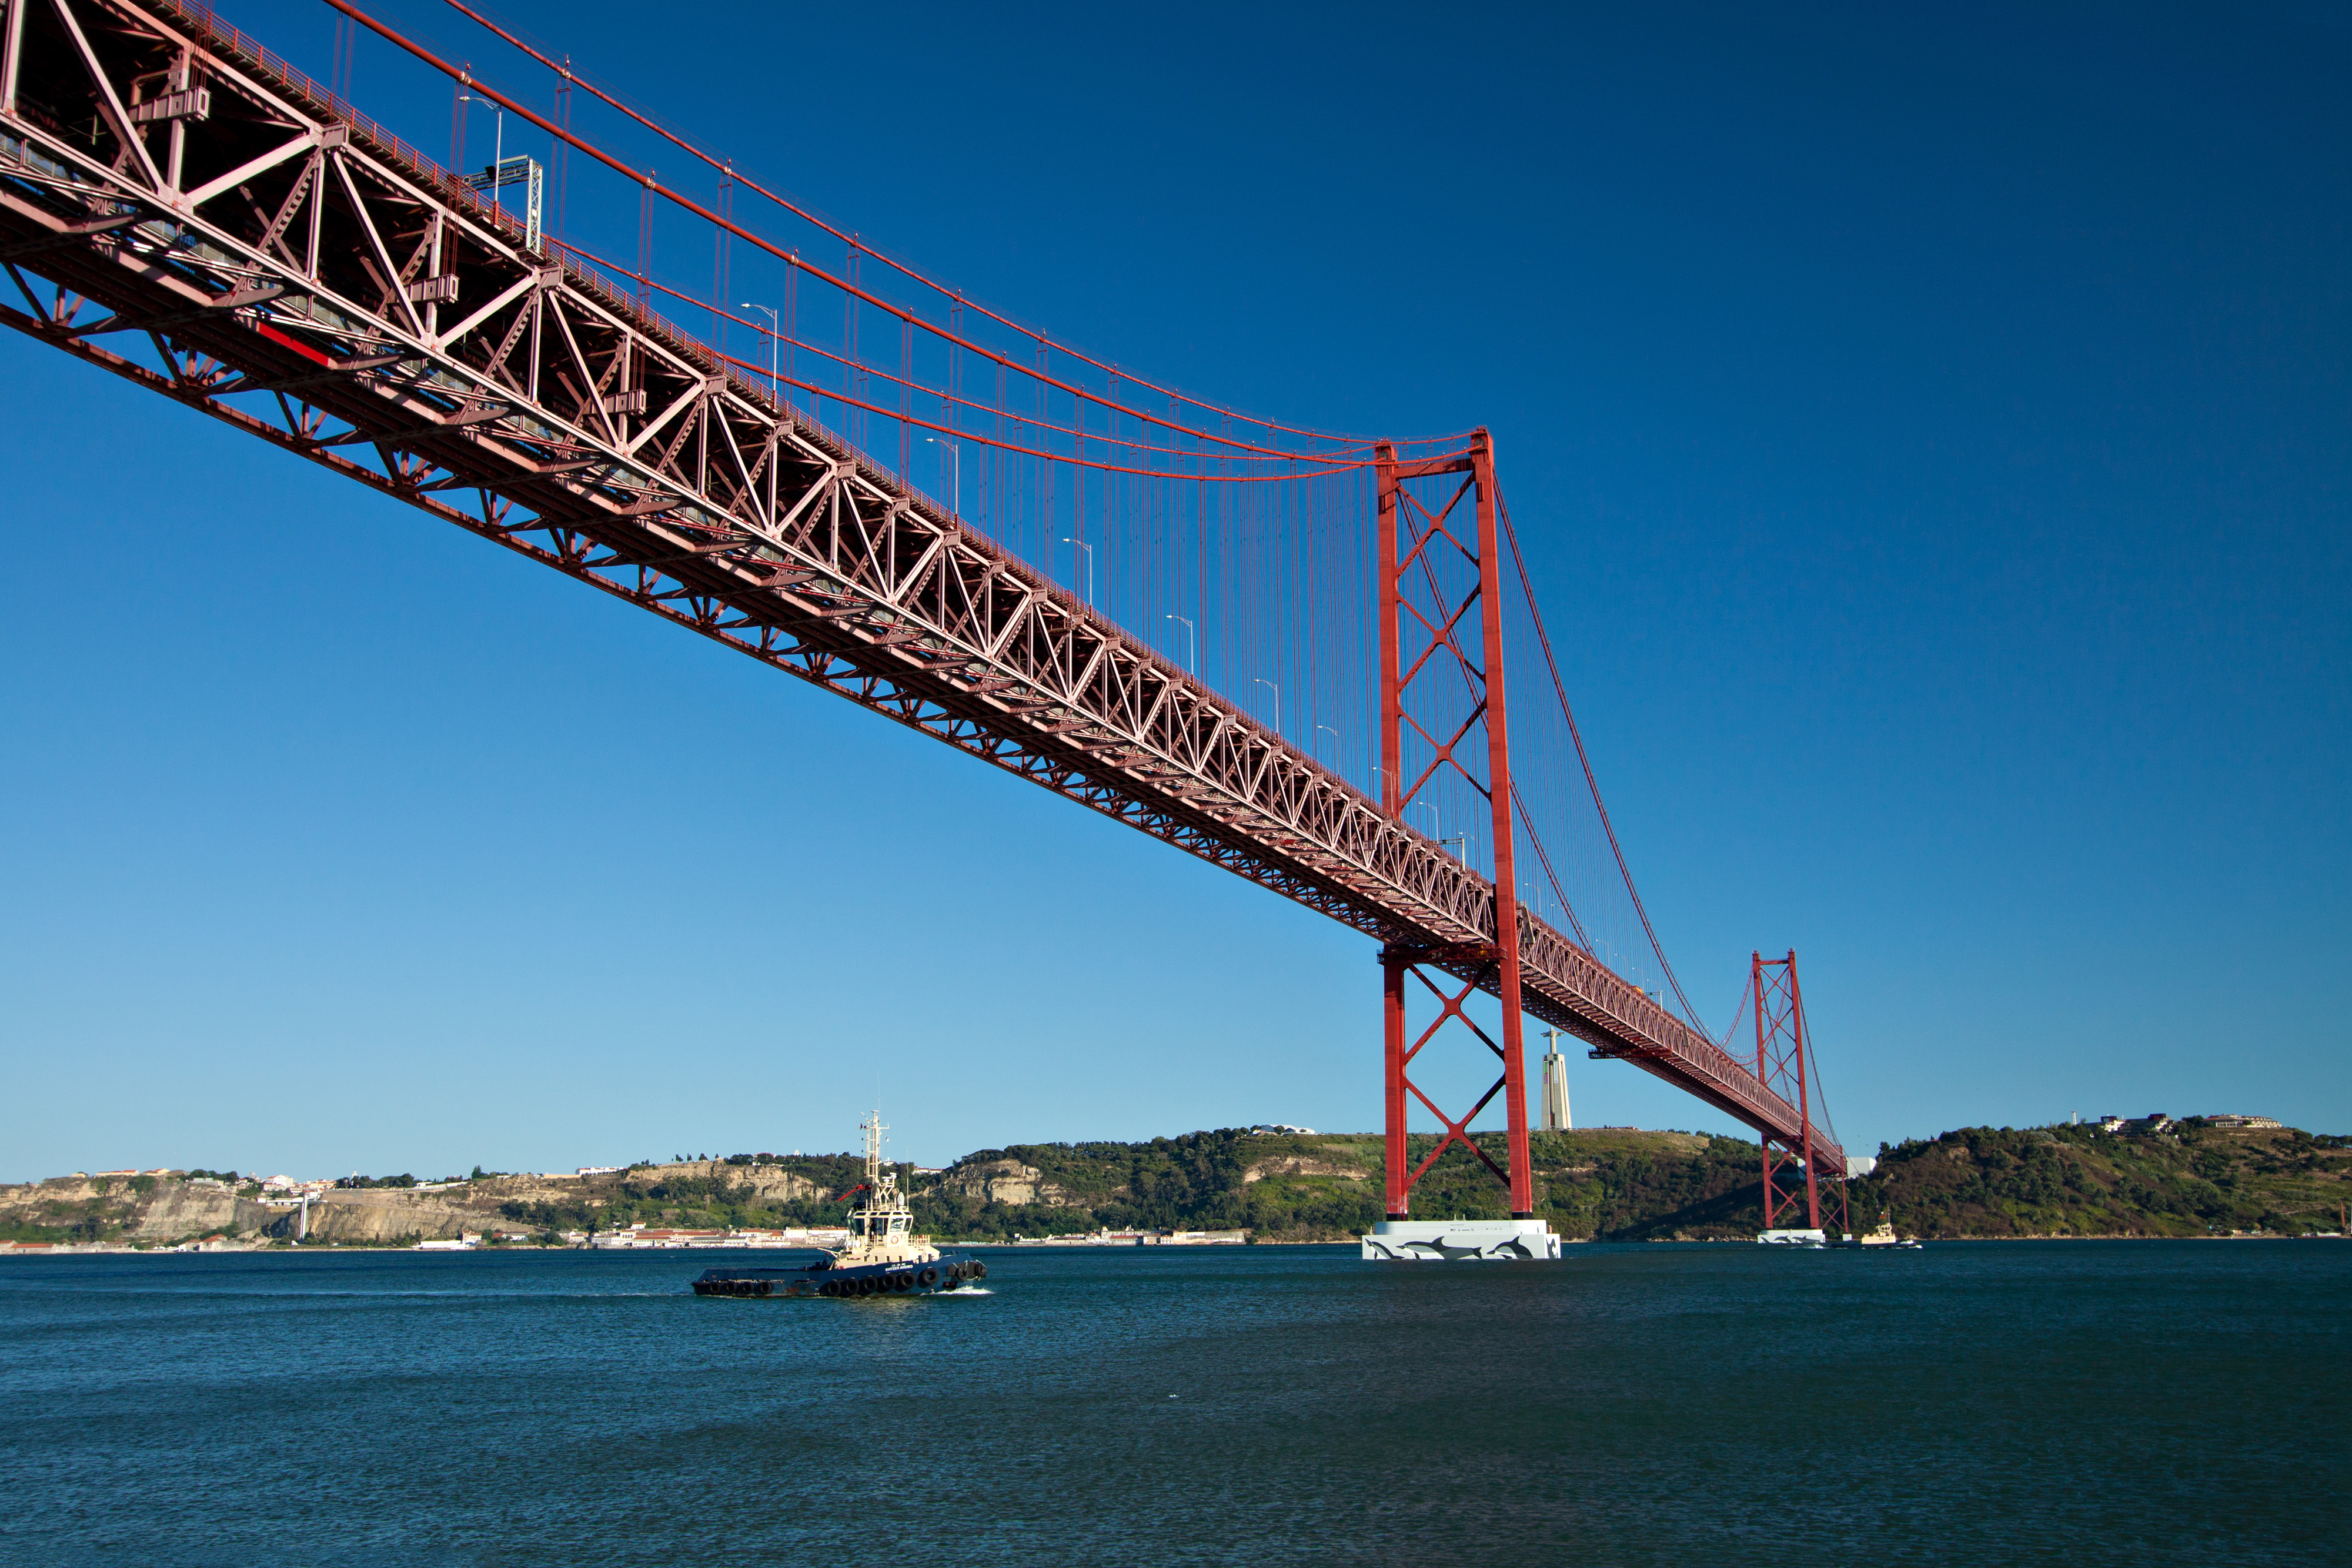
bridge, suspension bridge, fixed link, landmark, sky, extradosed bridge, cable stayed bridge, water, skyway, sea, waterway, nonbuilding structure, river, architecture, channel, headland, beam bridge, ocean, vehicle, bay, city, vacation, girder bridge